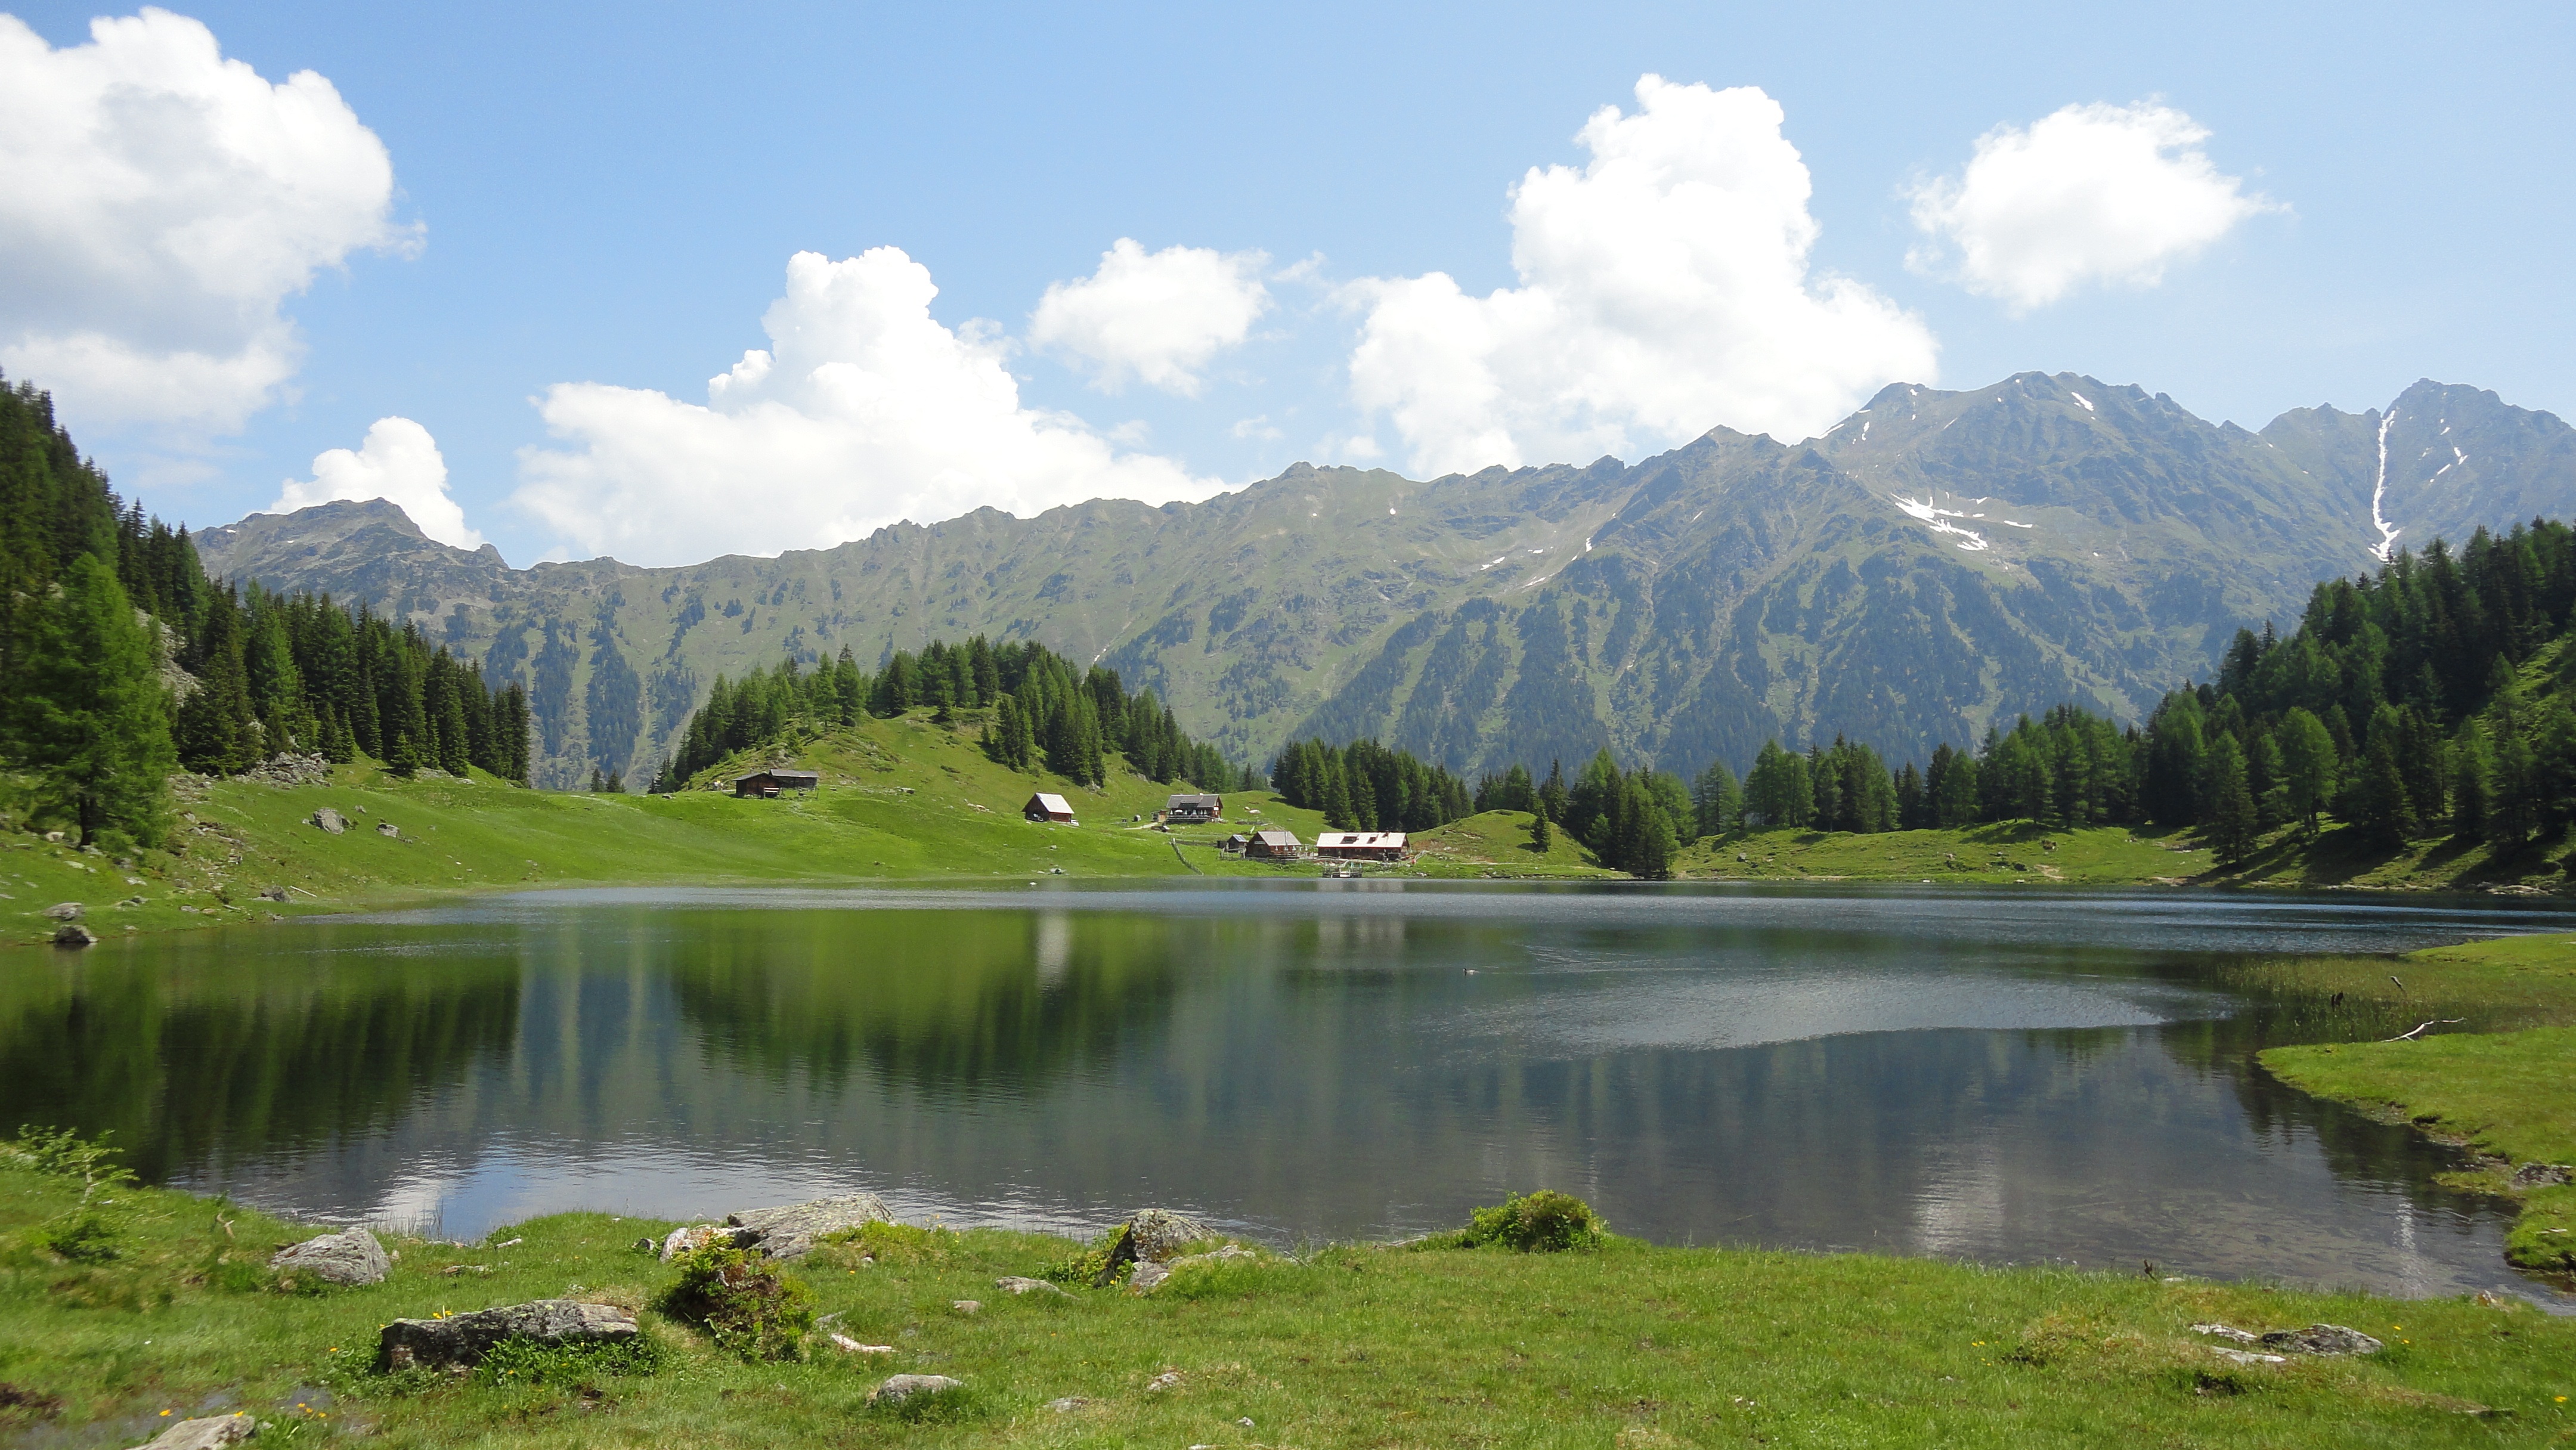
landscape, water, nature, wilderness, mountain, meadow, lake, valley, mountain range, reflection, alpine, reservoir, national park, ridge, austria, alps, grassland, plateau, bergsee, loch, tarn, schladminger tauern, mountainous landforms